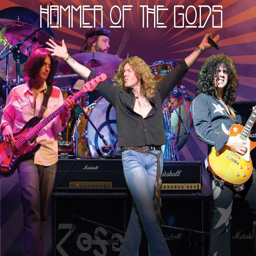
events & things to do this april .